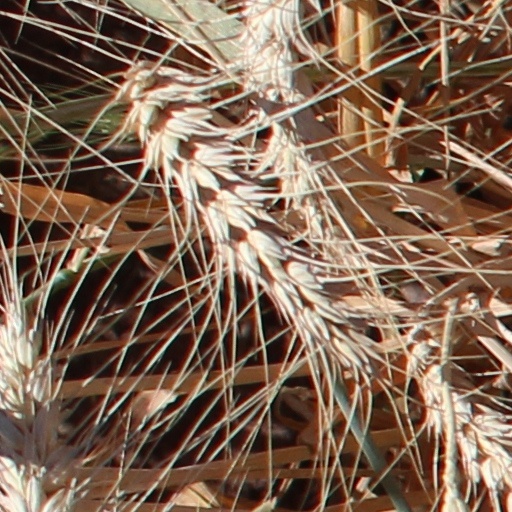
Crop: wheat